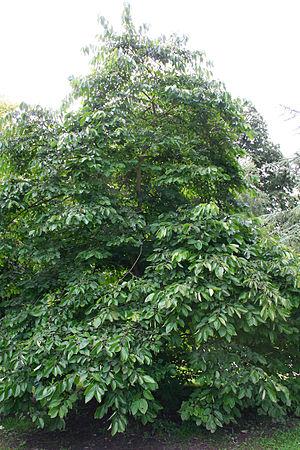
Plaqueminier de Virginie (Diospyros virginiana) - Habitat: Morlanwelz-Mariemont (Belgique) - Parc de Mariemont.